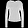
Label: Pullover